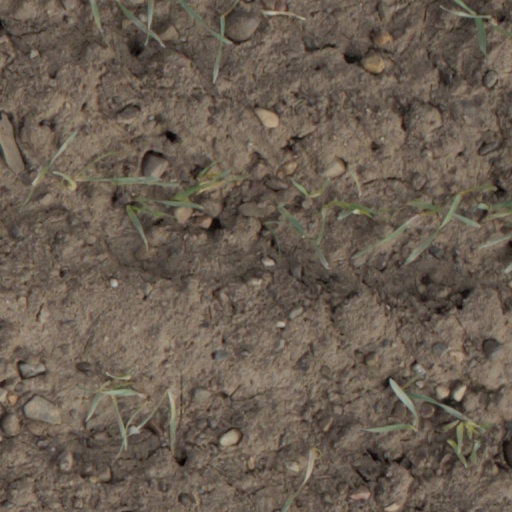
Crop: wheat